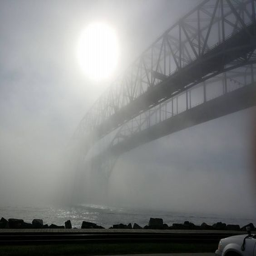
blue water bridges on a foggy morning